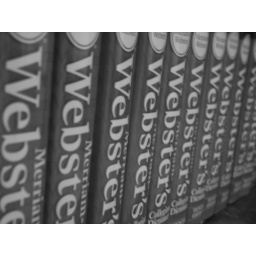
looking at my school in black and white